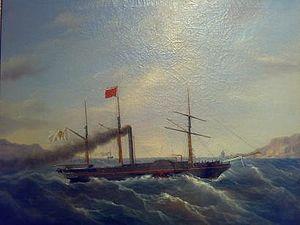
Le royaume des Deux-Siciles est un État souverain d'Europe du Sud qui a existé de 1816, année de l'unification du royaume de Sicile et du royaume de Naples, jusqu'en 1861, année de l'annexion des Deux-Siciles au jeune royaume d'Italie à la suite de l'expédition des Mille et de la deuxième guerre d'indépendance. Gouverné par quatre rois de la dynastie des Bourbons-Siciles, il s'étendait sur l'Italie du Sud et la Sicile.